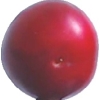
Label: cherry_wax_red